Skanda Vale Hospice

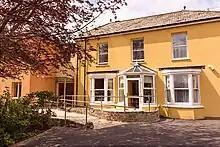
A picture of the hospice's exterior.

Skanda Vale Hospice is a volunteer-based hospice specialising in palliative care, located in Carmarthenshire, Wales. The hospice is located in the village of Saron, and while independent, it is affiliated with the Skanda Vale interfaith monastery located in the nearby village of Llanpumsaint.